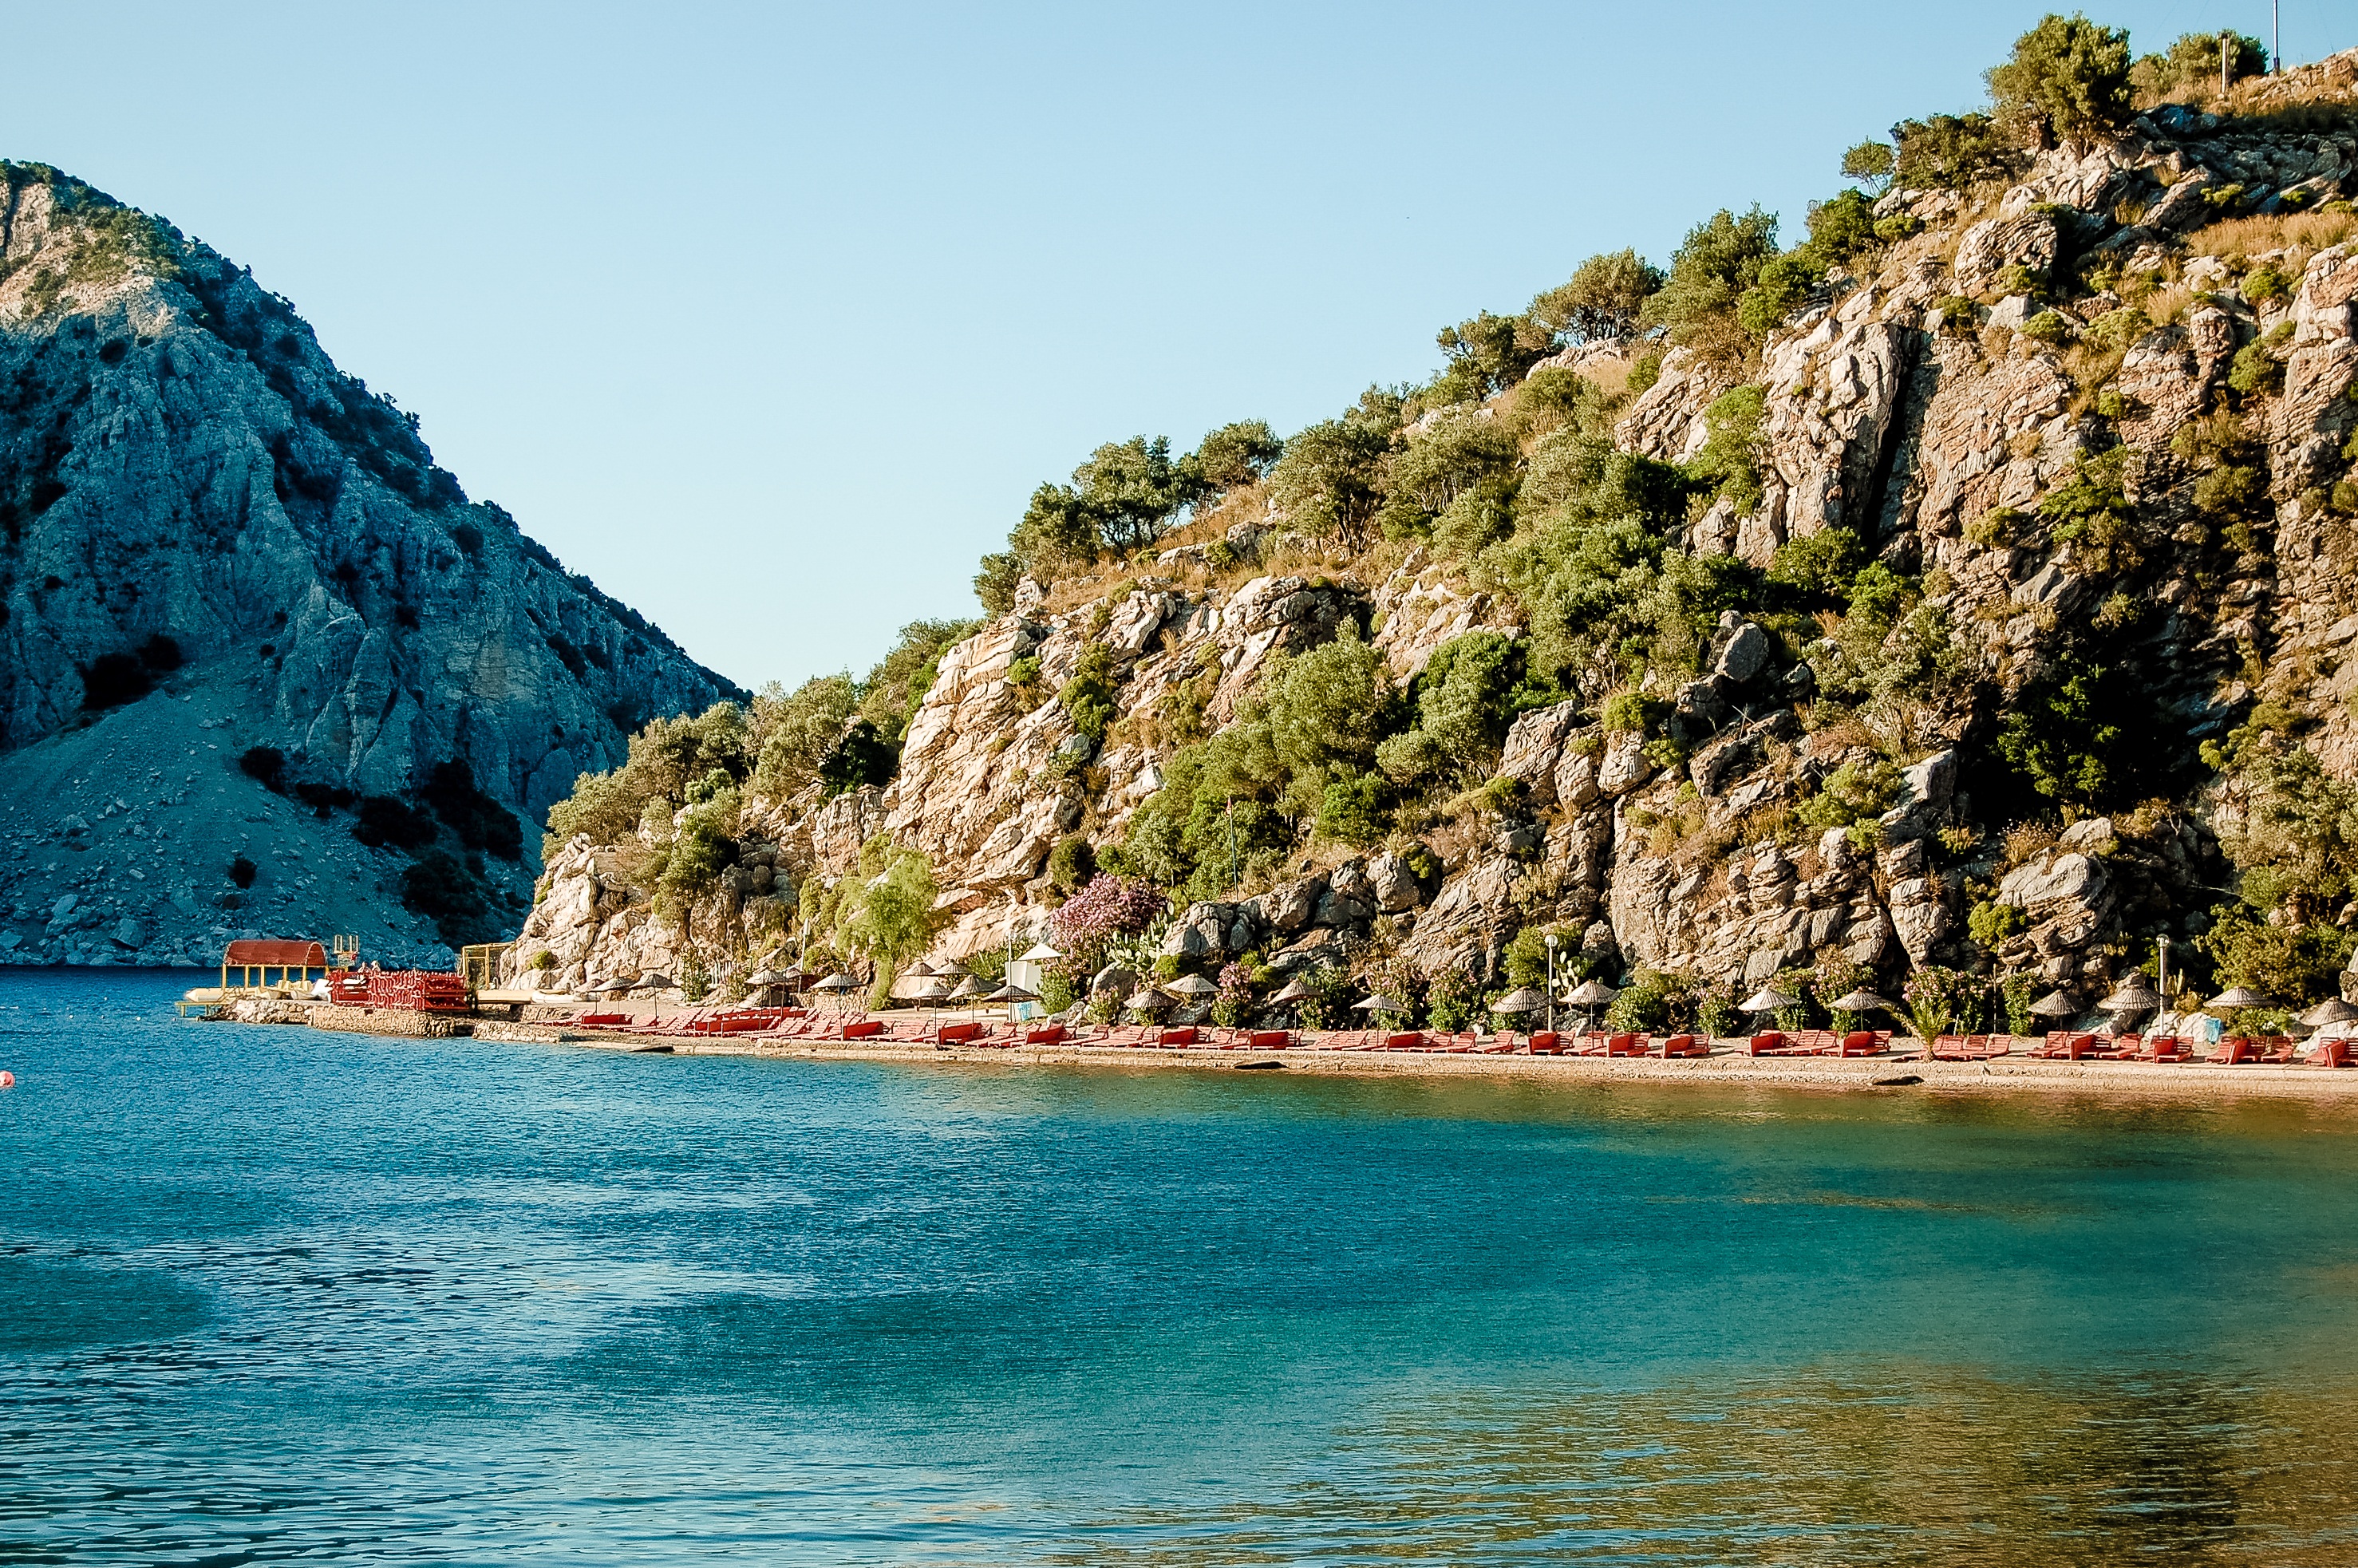
beach, landscape, sea, coast, nature, ocean, shore, view, vacation, cliff, cove, lagoon, bay, island, terrain, body of water, rocks, holidays, mountains, caribbean, tropics, cape, islet, landform, geographical feature